Amat Escalante

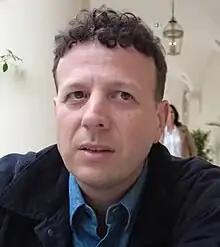
Escalante Festival de Cannes 2023

Amat Escalante (born 28 February 1979) is a Mexican film director, producer and screenwriter. He is most well known for directing the controversial Mexican crime thriller "Heli" for which he was awarded the best director prize award at the 2013 Cannes Film Festival, and for directing the 2016 Mexican drama "The Untamed" for which he received the Silver Lion for best director at the 2016 Venice Film Festival.